Doru Romulus Costea

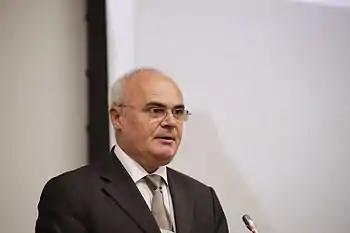
Doru Romulus Costea, Deputy Minister of Foreign Affairs of Romania at the Conference on Facilitating the Entry into Force of the Comprehensive Nuclear-Test-Ban Treaty (CTBTO), 2011

Doru Romulus Costea is best known as President of the United Nations Human Rights Council. Costea served as president from 19 June 2007 to 18 June 2008. His main task was to initiate the Universal Periodic Review of the human rights records of the then 192 member states of the United Nations.